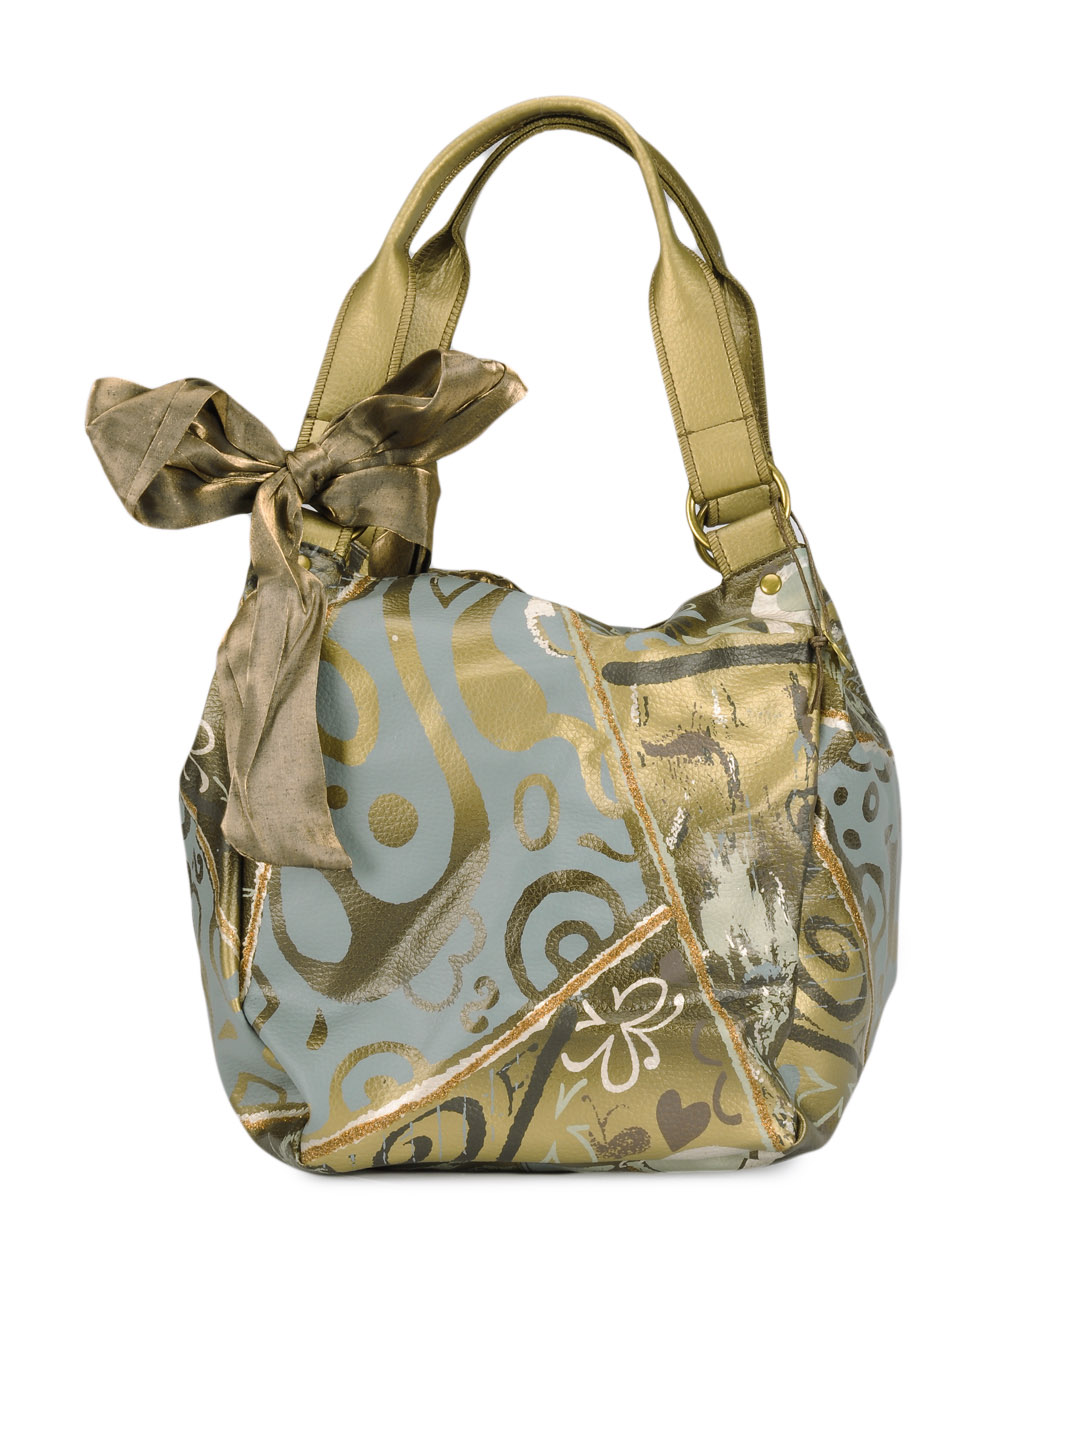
Baggit Women Multi Coloured Handbag
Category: Accessories / Bags / Handbags
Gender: Women
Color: Gold
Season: Summer 2012
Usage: Casual